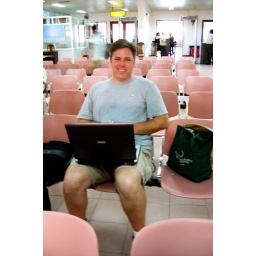
There's wireless internet there, even if you have to sit in a pink chair to use it.